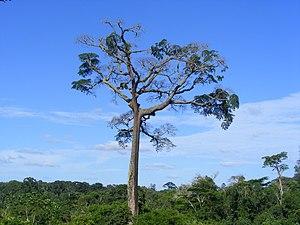
Le moabi ou Baillonella toxisperma est une espèce végétale de la famille des Sapotaceae. Il s'agit d'un grand arbre poussant dans les forêts tropicales humides d'Afrique. C'est l'unique espèce du genre Baillonella.